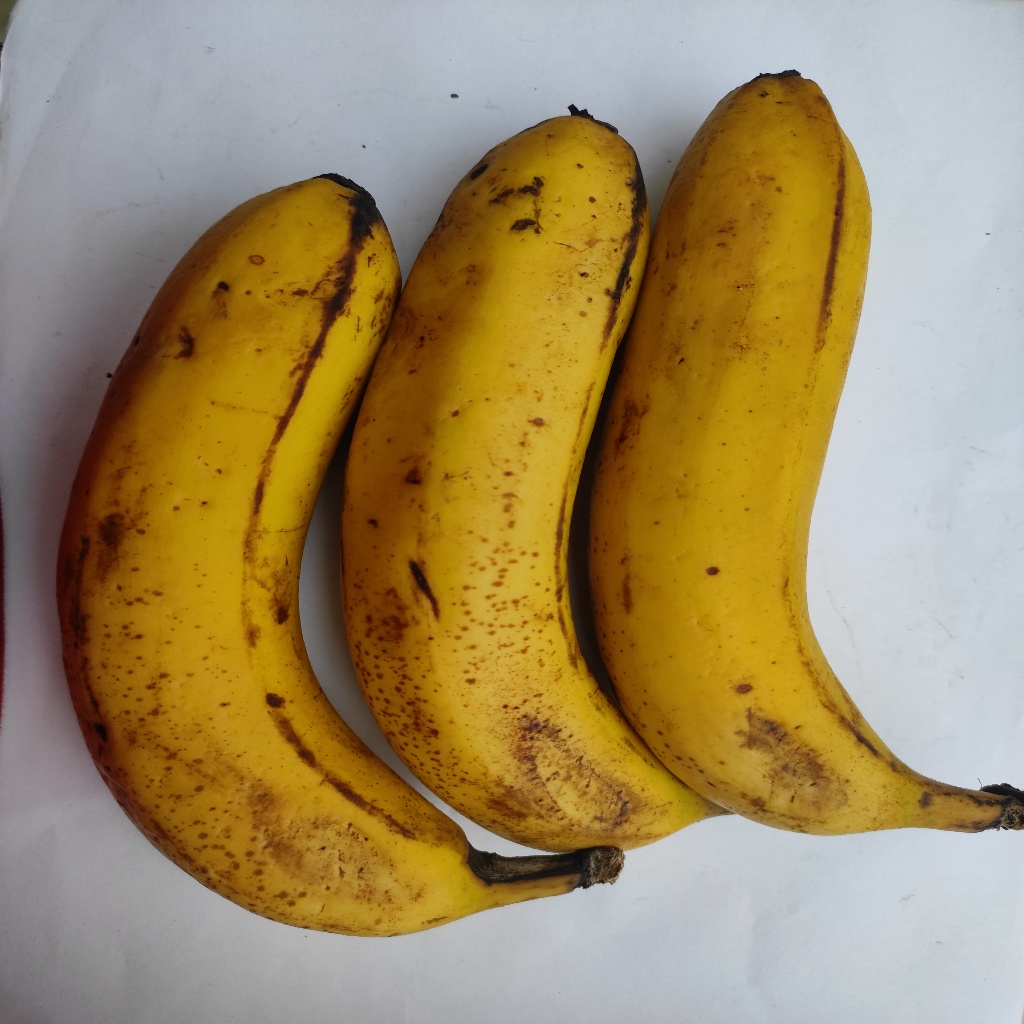
Crop: banana
Quality class: Class_B